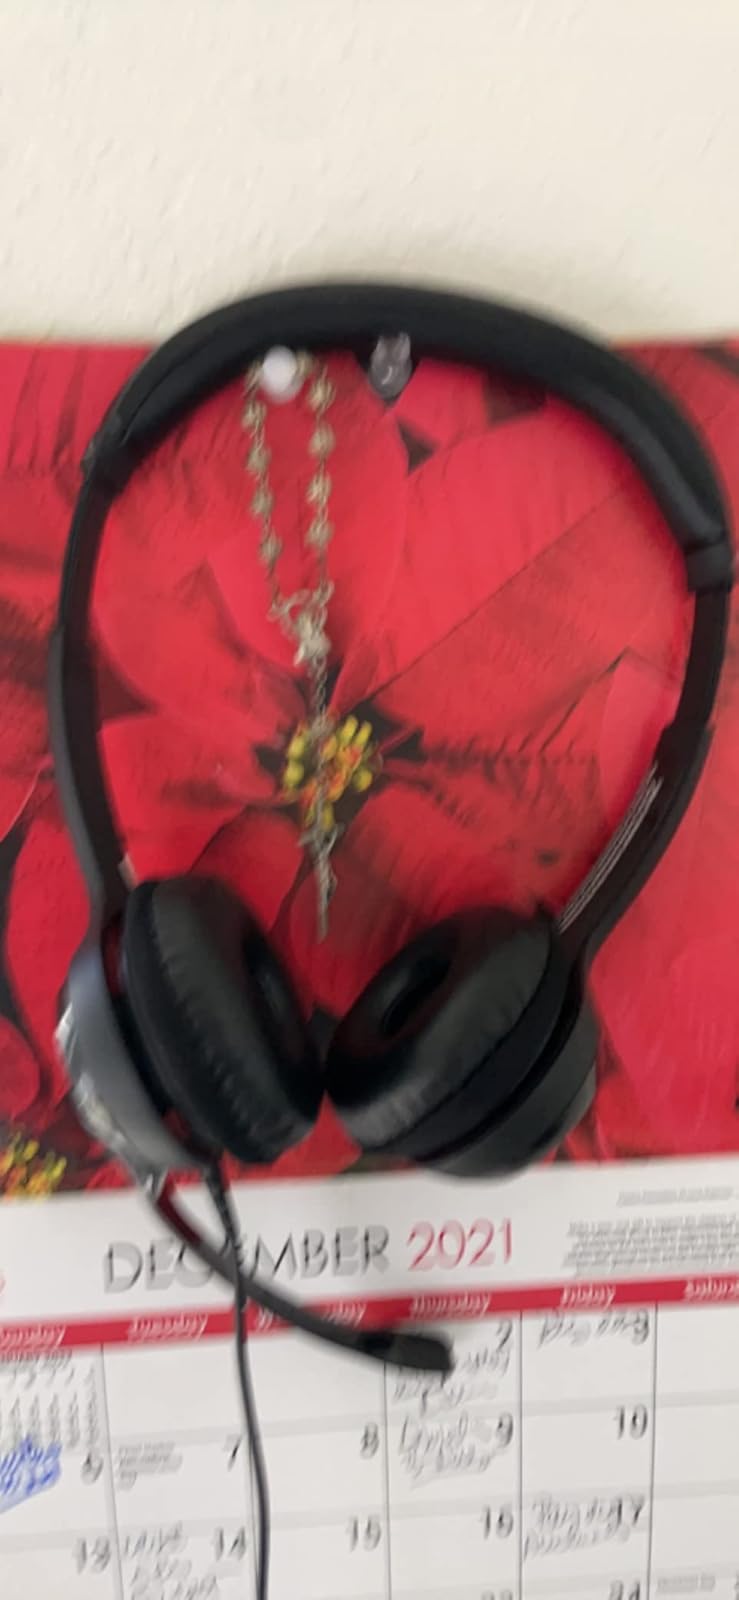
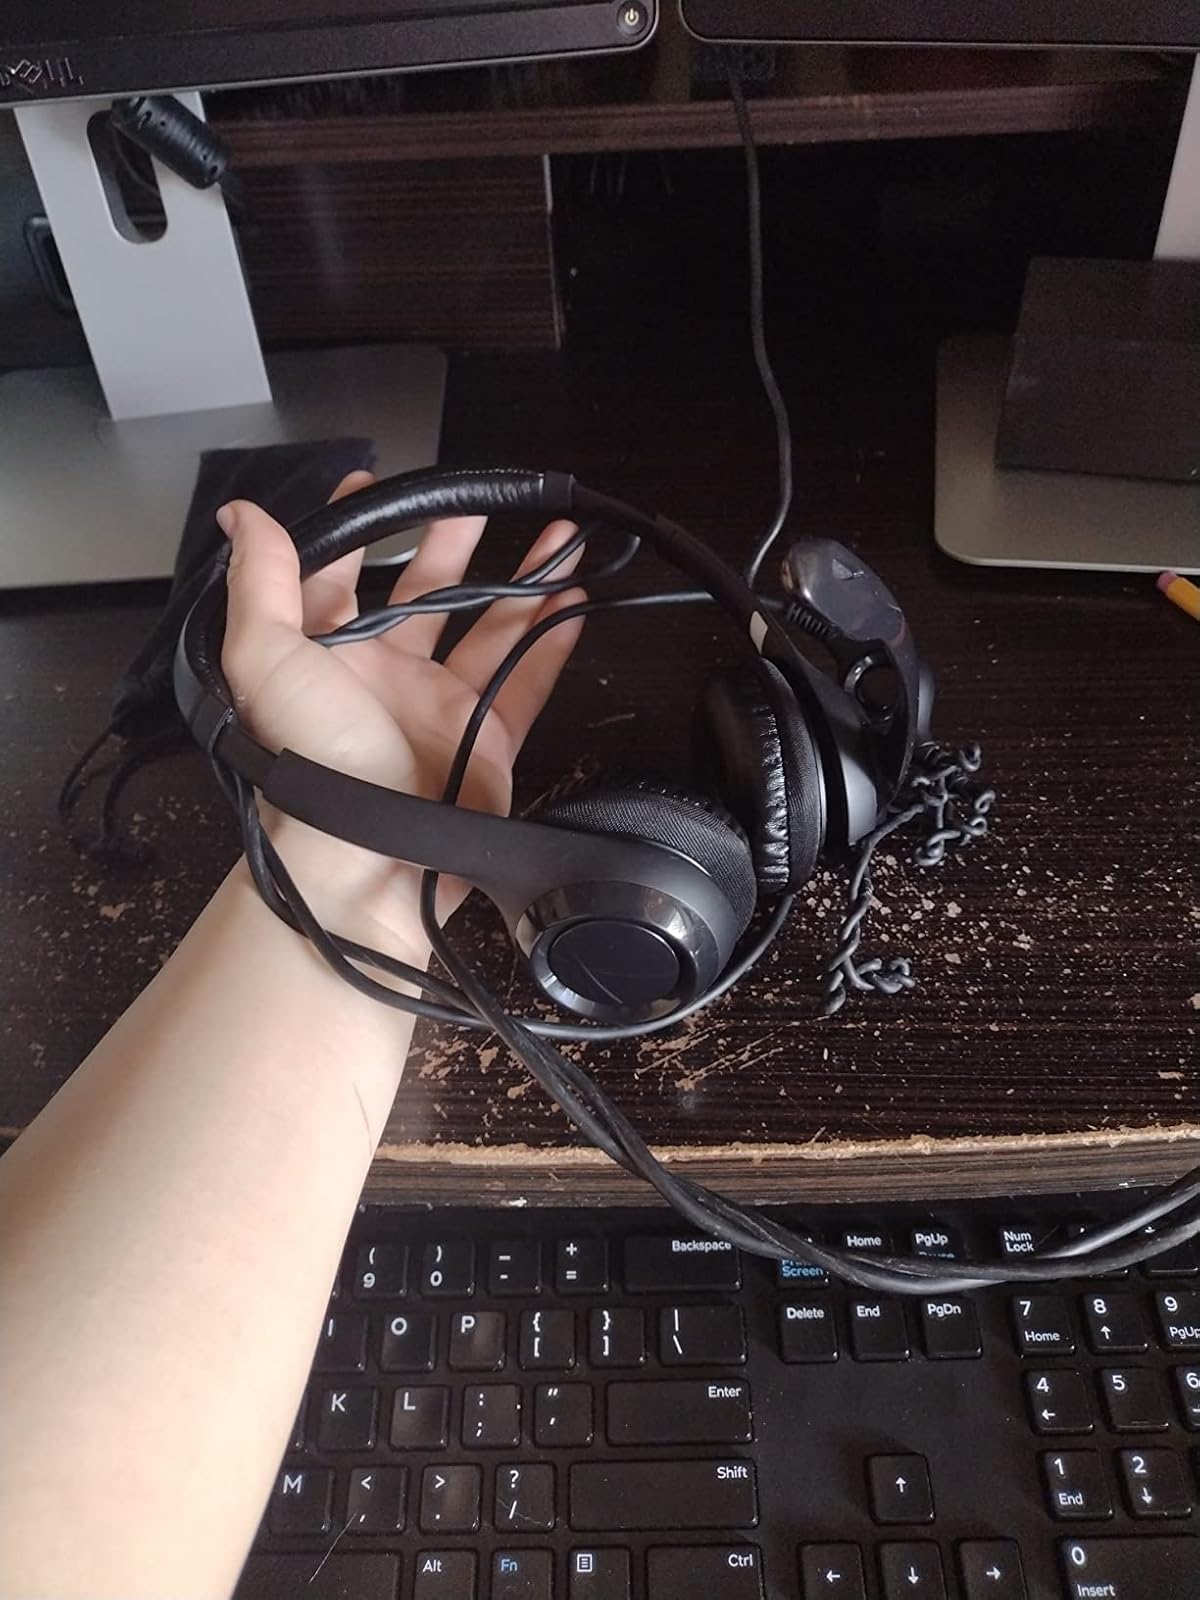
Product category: headphones
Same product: yes